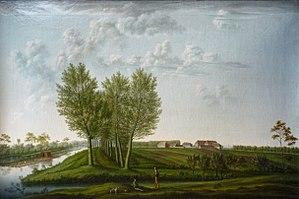
Vue du Jardin d'Angleterre (créé par Robert Koenigsmann). Vers 1800-1810 (Musée historique de Strasbourg)
Bischheim [biʃaɪm] est une commune française située dans la proche couronne nord de l'agglomération de Strasbourg, dans le département du Bas-Rhin, en région Grand Est.